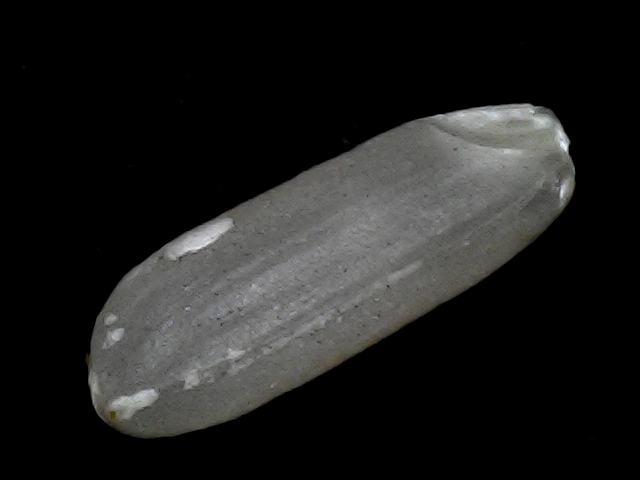
Rice variety: BD56